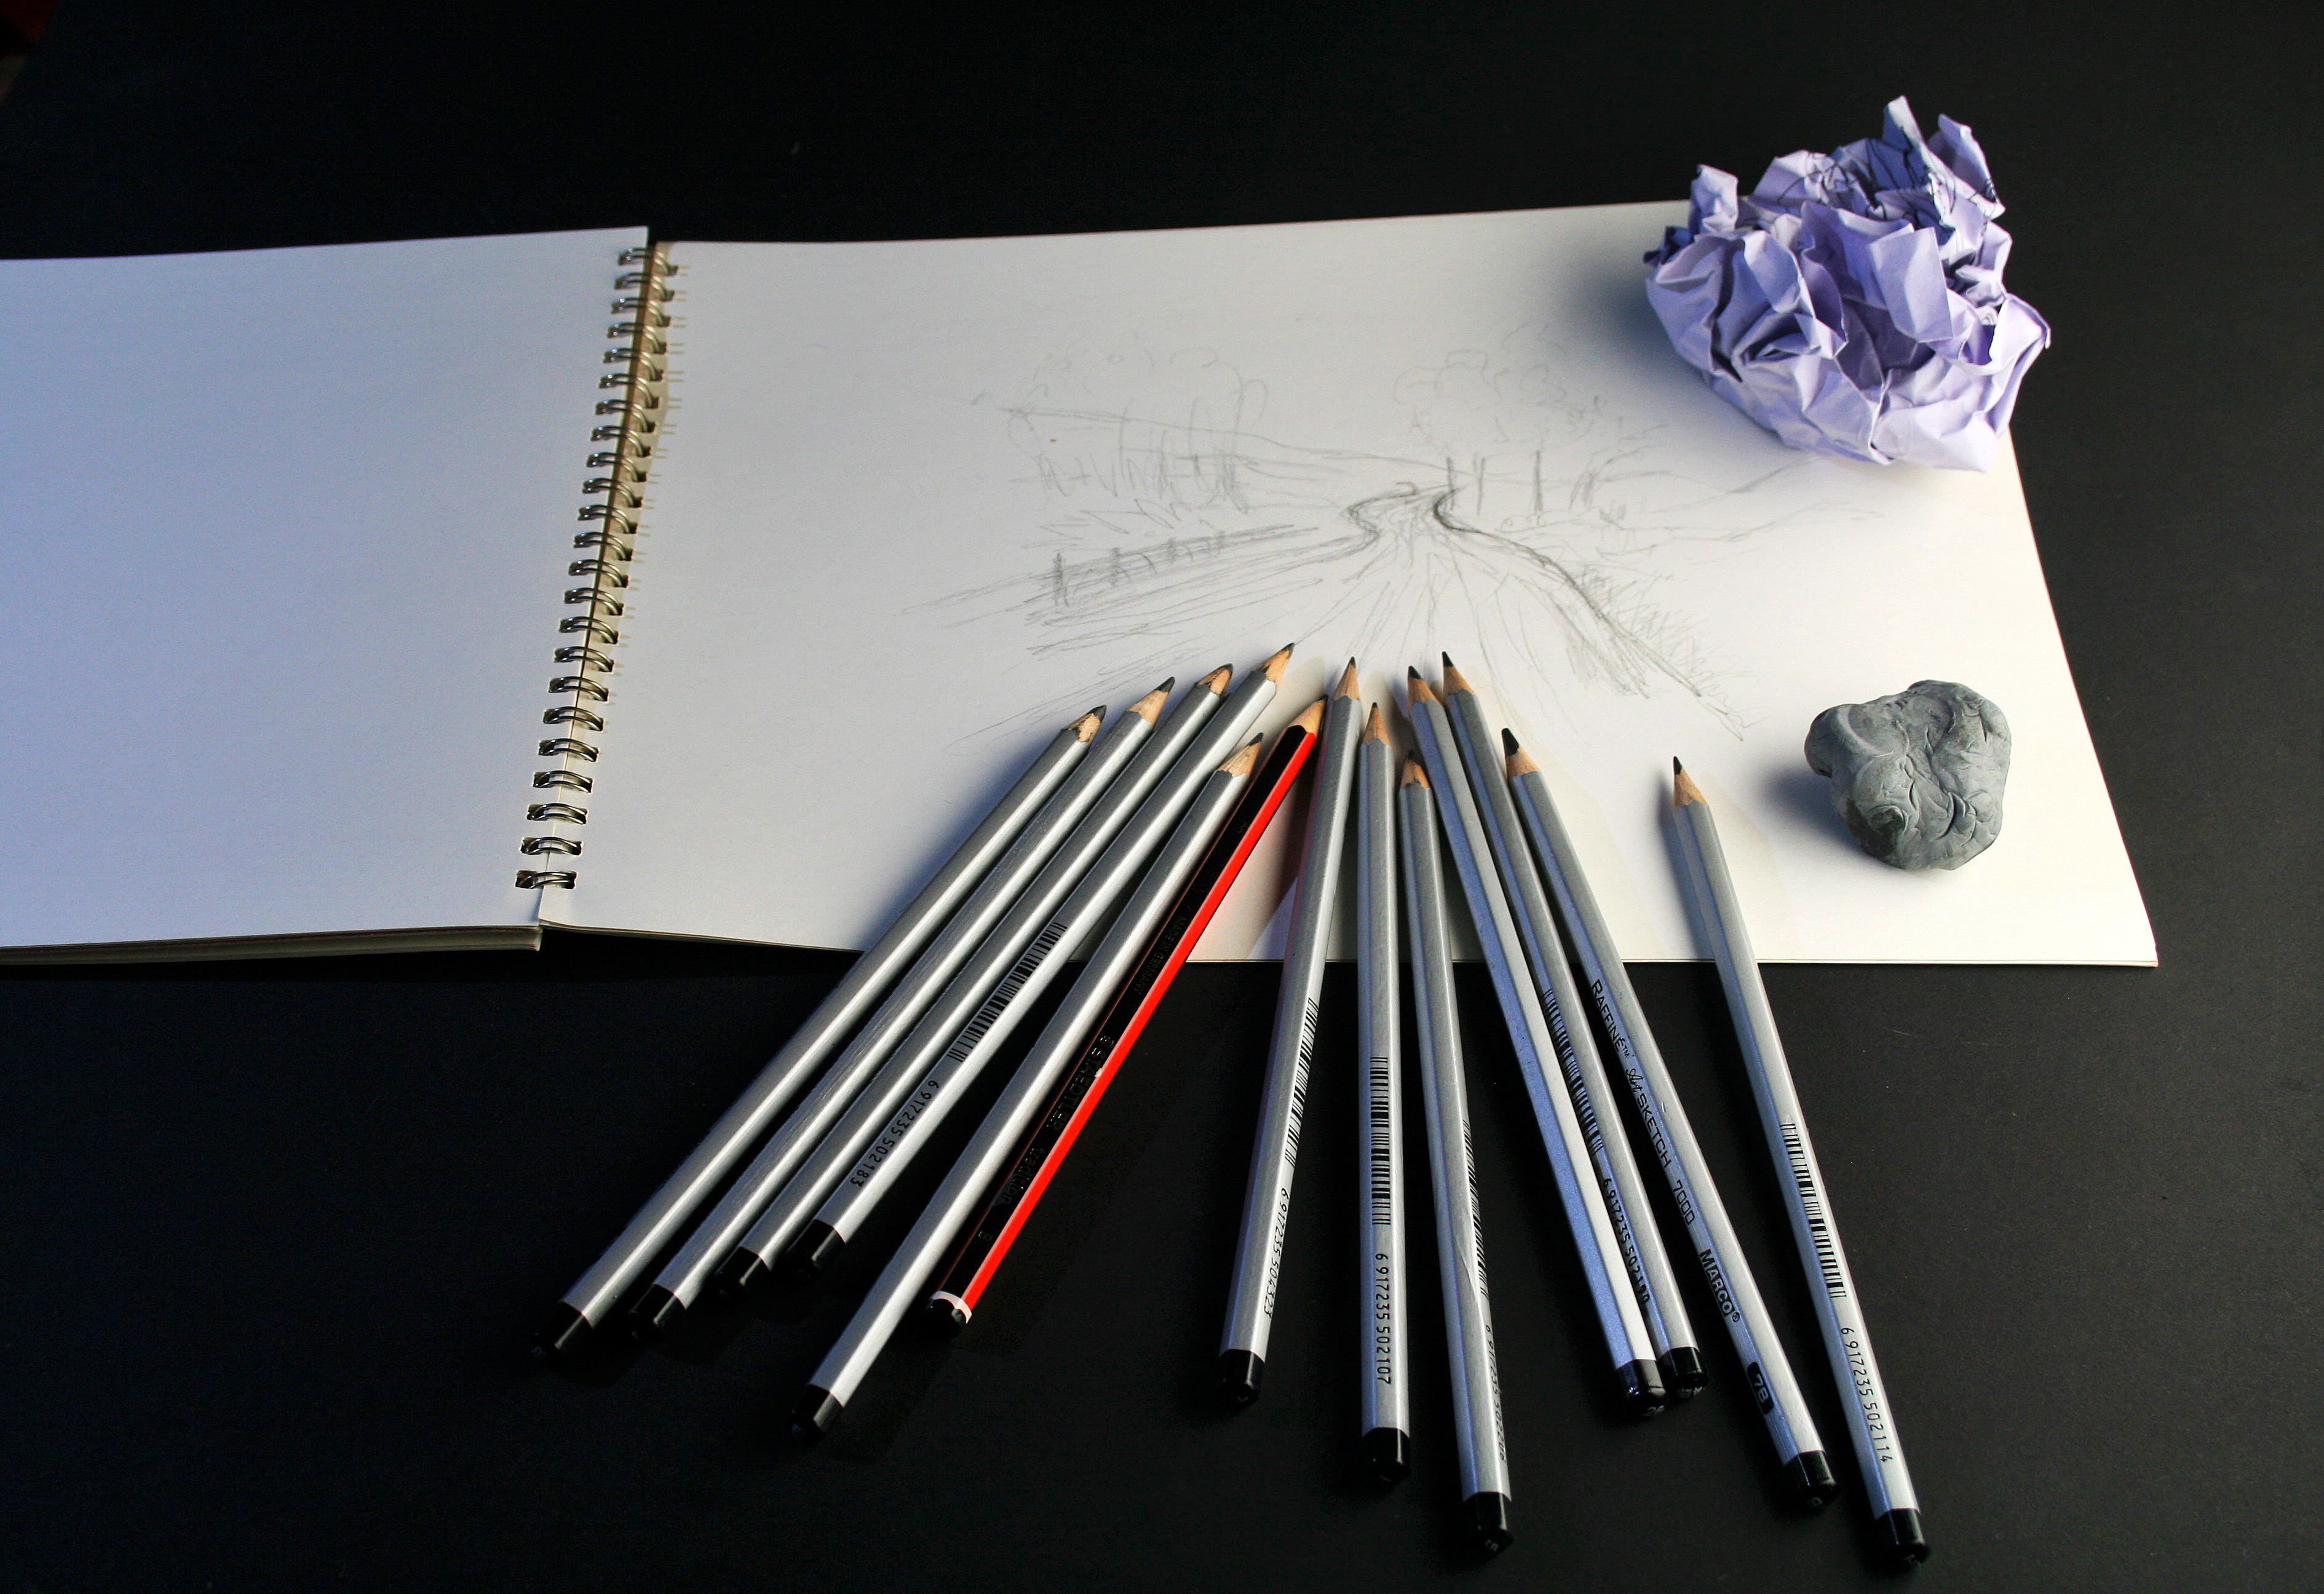
wing, blue, paper, eraser, art, sketch, drawing, pencils, shape, crumpled, art pencils, sketch pad